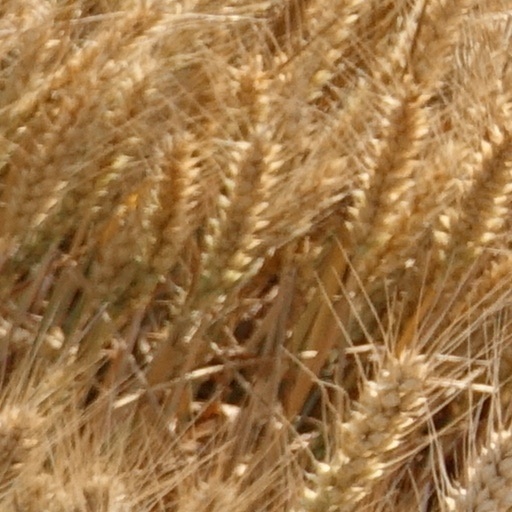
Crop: wheat